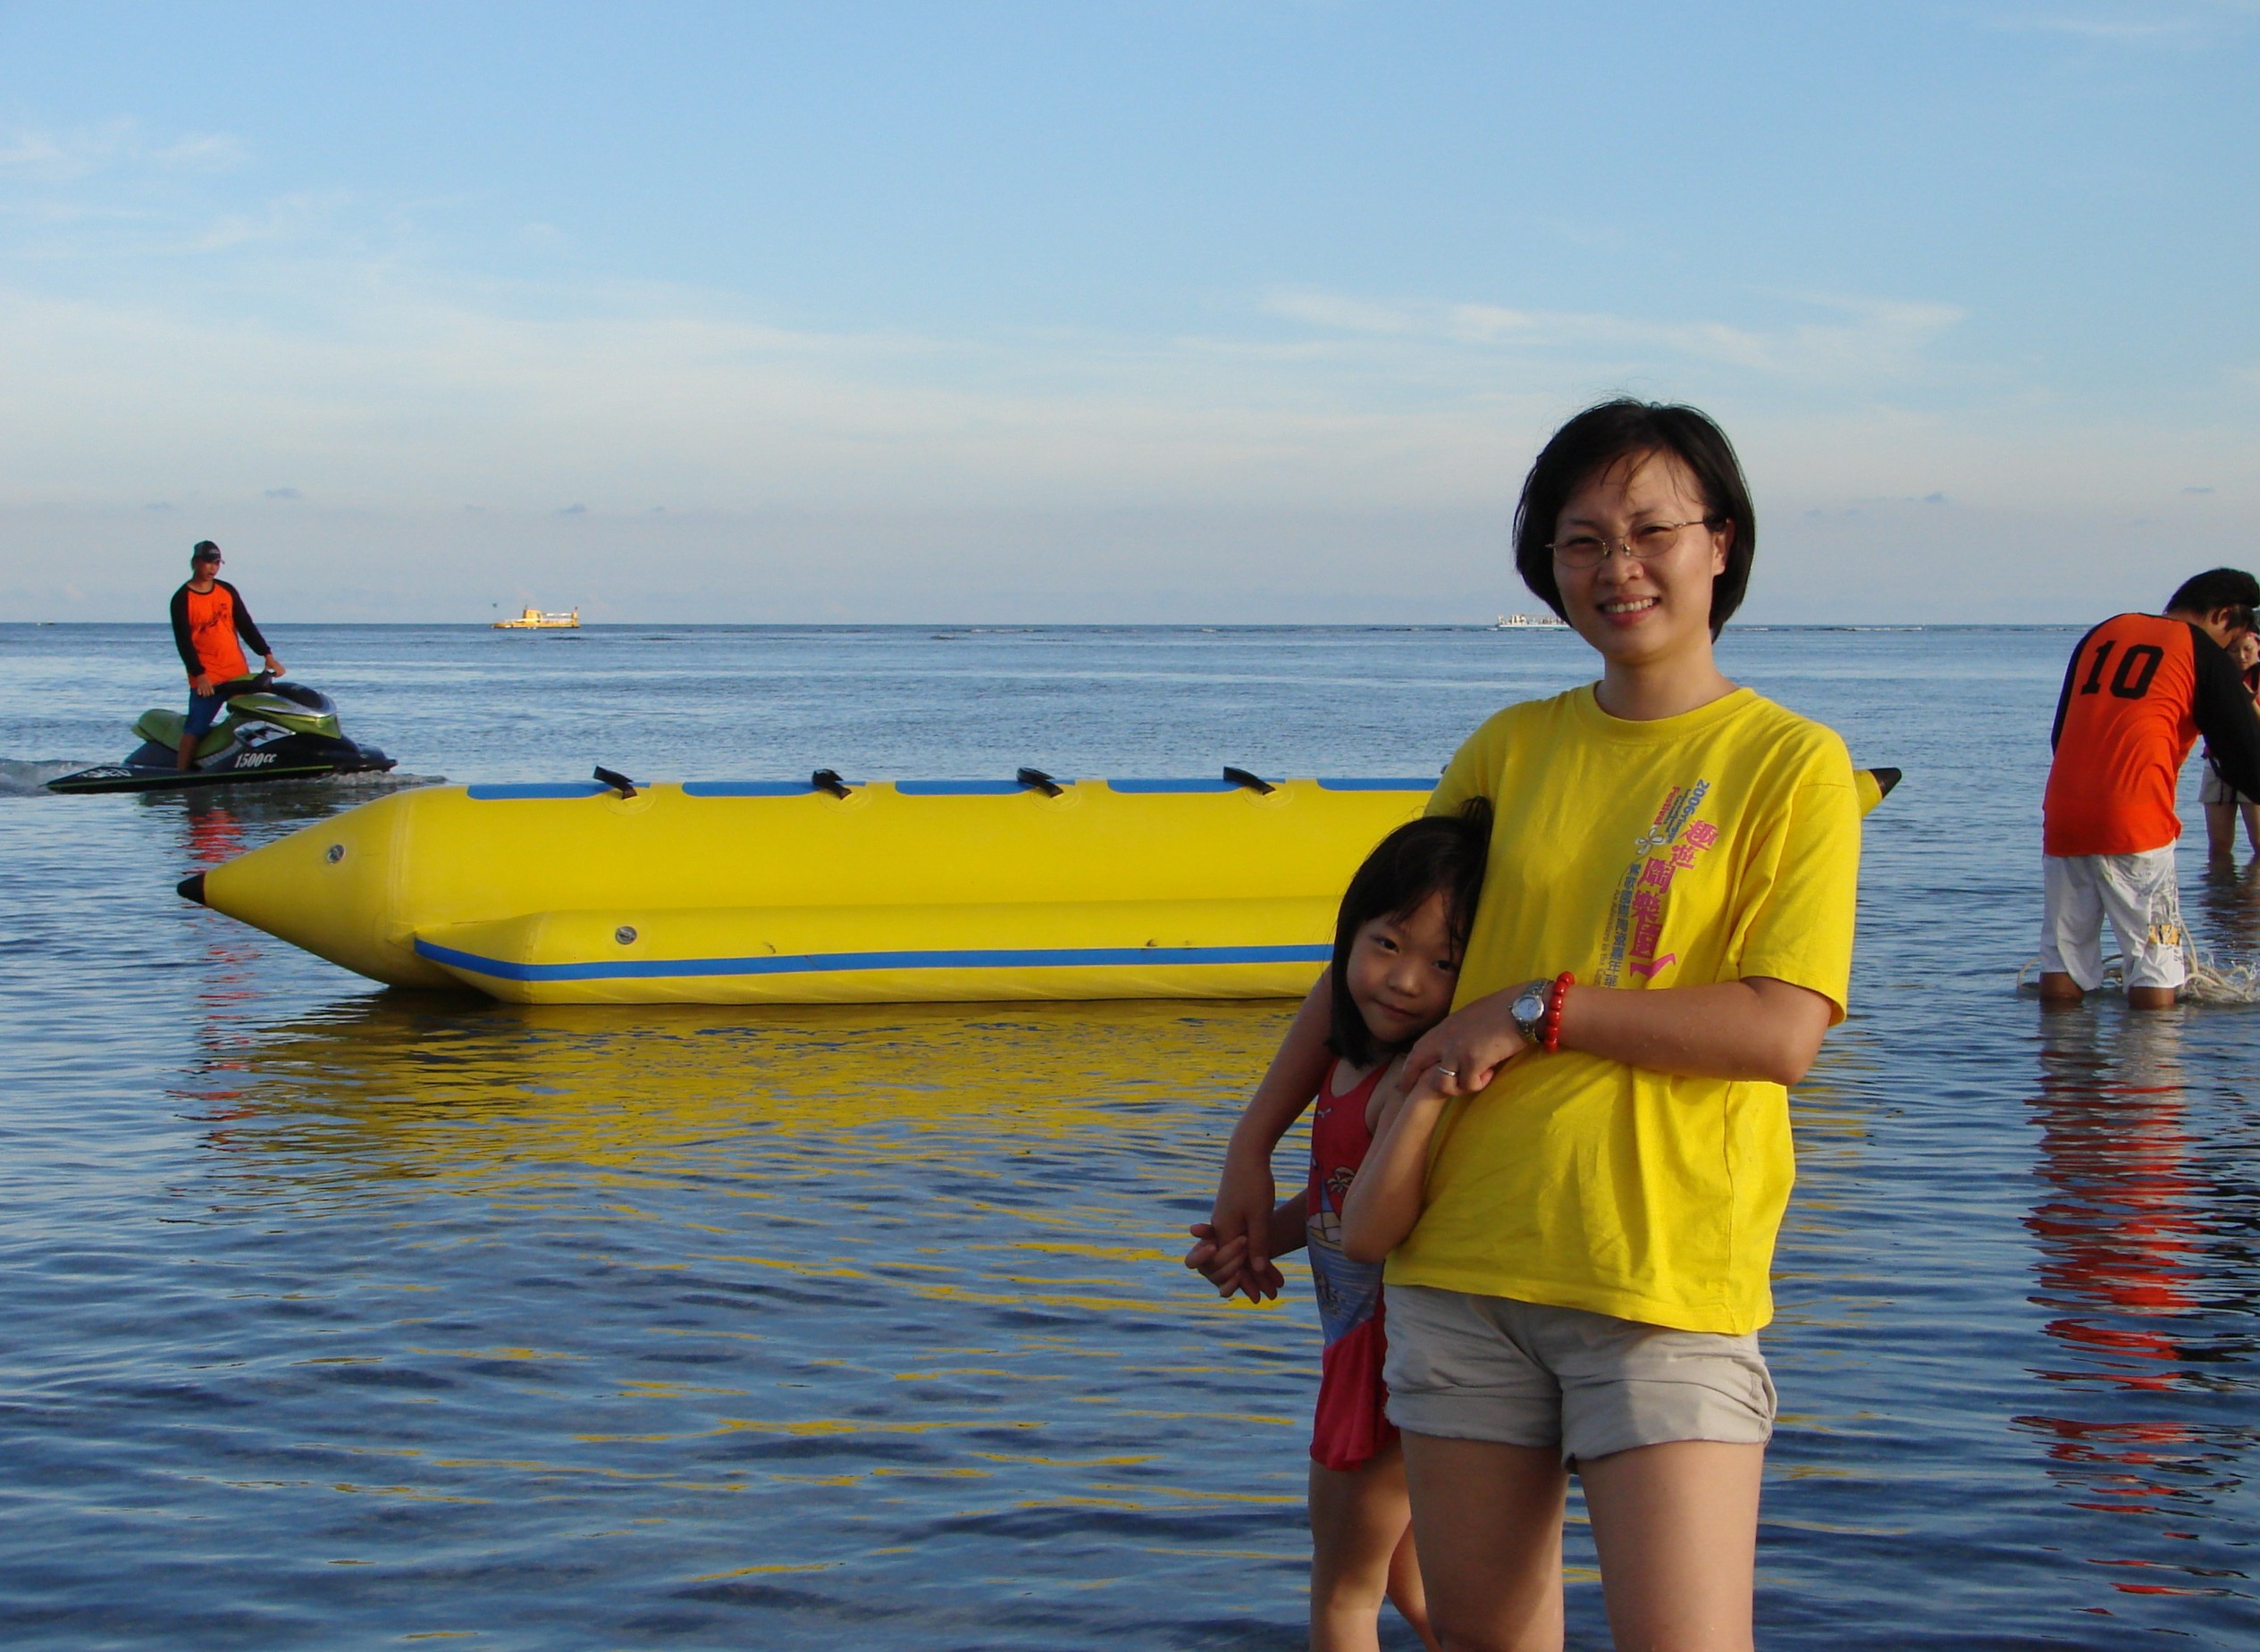
sea, seaside, shore, recreation, mother, mother and daughter, summer, kenting, taiwan, yellow, water transportation, vehicle, vacation, lifejacket, fun, tourism, leisure, boating